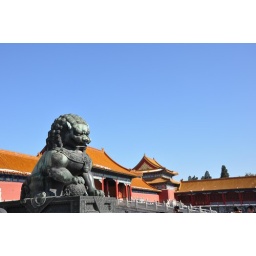
lion standing guard in Forbidden City